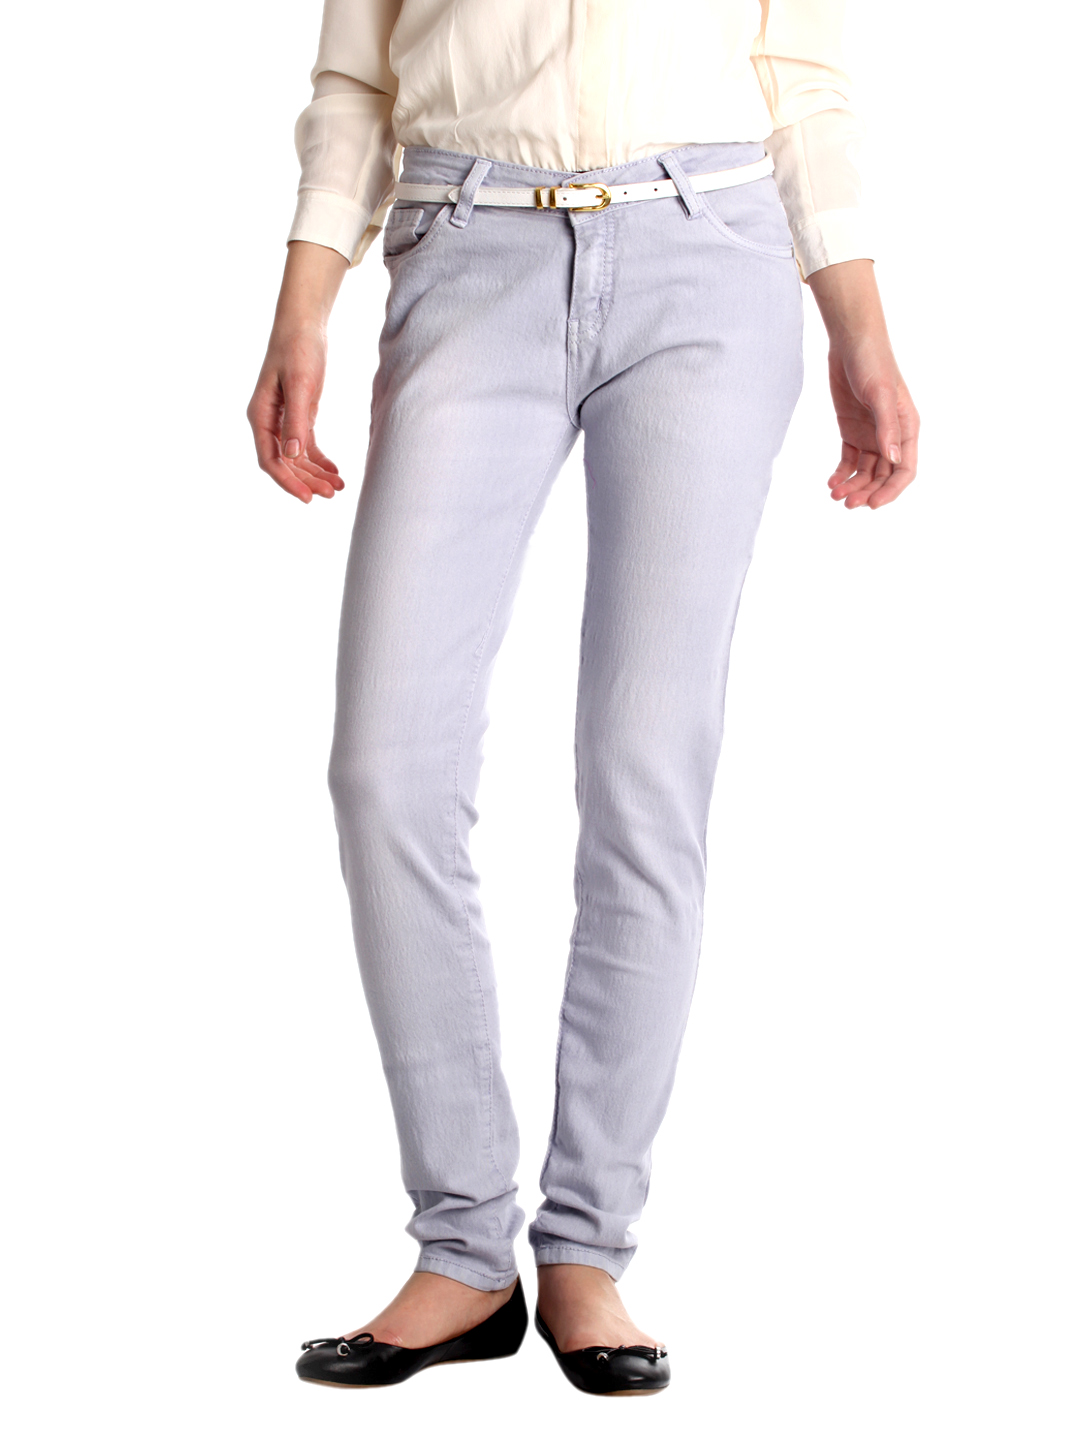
Jealous 21 Women Lavender Magic Colour Jeans
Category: Apparel / Bottomwear / Jeans
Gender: Women
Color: Lavender
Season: Summer 2012
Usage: Casual